Free-electron laser

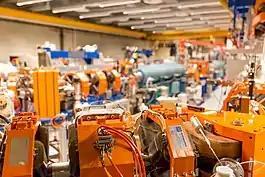
The free-electron laser <a href="https%3A//www.ru.nl/felix">FELIX

A free-electron laser (FEL) is a fourth generation light source producing extremely brilliant and short pulses of radiation. An FEL functions much as a laser but employs relativistic electrons as a gain medium instead of using stimulated emission from atomic or molecular excitations. In an FEL, a "bunch" of electrons passes through a magnetic structure called an undulator or wiggler to generate radiation, which re-interacts with the electrons to make them emit coherently, exponentially increasing its intensity.